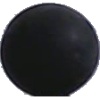
Label: Grape Blue 1